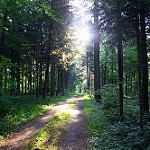
Scene: Outdoor